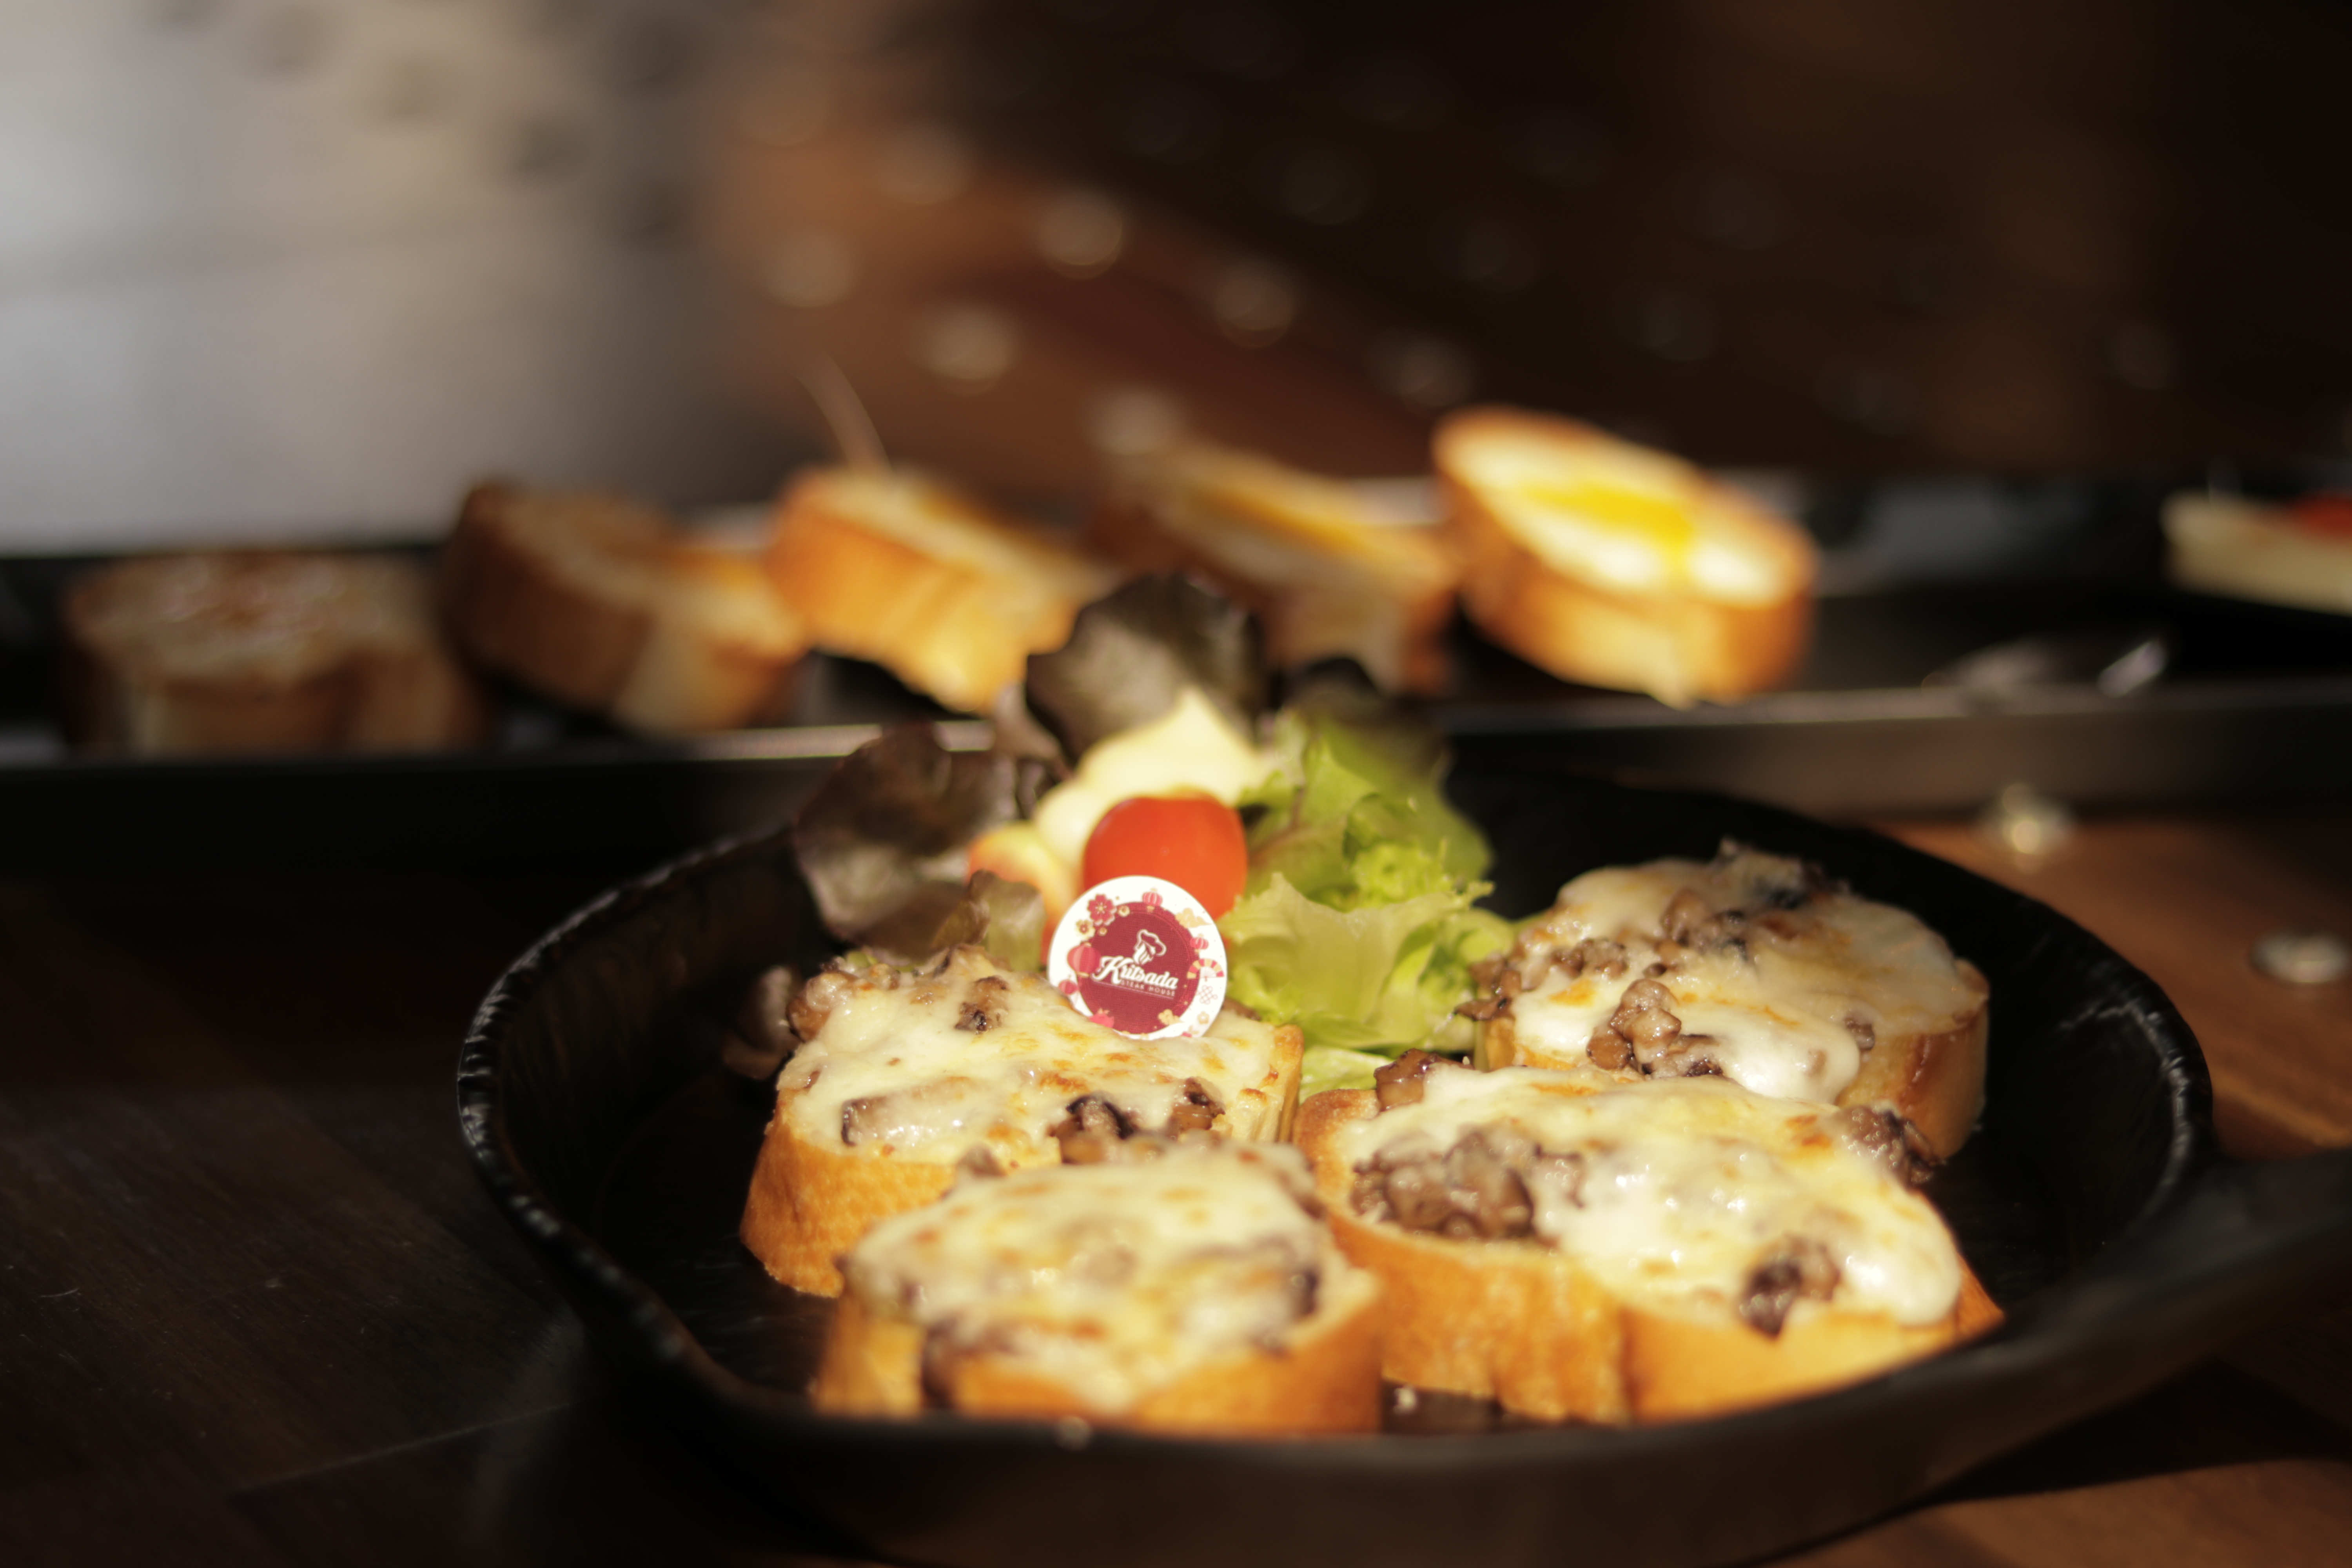
bread, mushroom, dish, food, cuisine, ingredient, brunch, meal, recipe, produce, comfort food, side dish